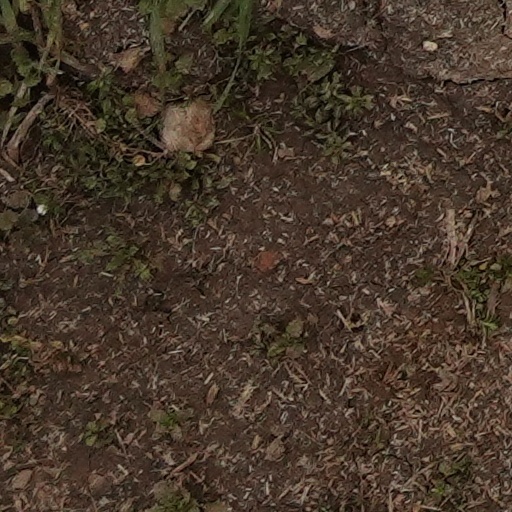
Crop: wheat